Funeral procession

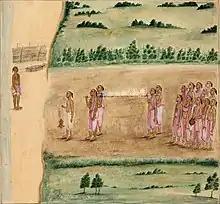
A Hindu funeral procession c. 1820

The Indian city of Banāras is knowns as the Great Cremation Ground because it contains Manikarnikā, the location where Hindu's bring the deceased for cremation. Manikarnikā is located in the center of the city along the Ganges River. The funeral procession normally takes place from the house of the deceased to the cremation ground and is normally an all-male affair. The eldest son leads the procession followed by others. Contrary to western traditions, the procession leaves as soon as possible after death and mourners chant the name of god en route to the crematorium. The body itself is bathed and wrapped in a white sheet, carried to the cremation ground on a bamboo litter. The son leading the procession carries a fire pot when he leaves the house, which is used to light the funeral pyre. The procession ends at Manikarnikā, where the body is dipped in the Ganges River, then sprinkled with sandalwood oil and covered with garlands of flowers before being cremated.